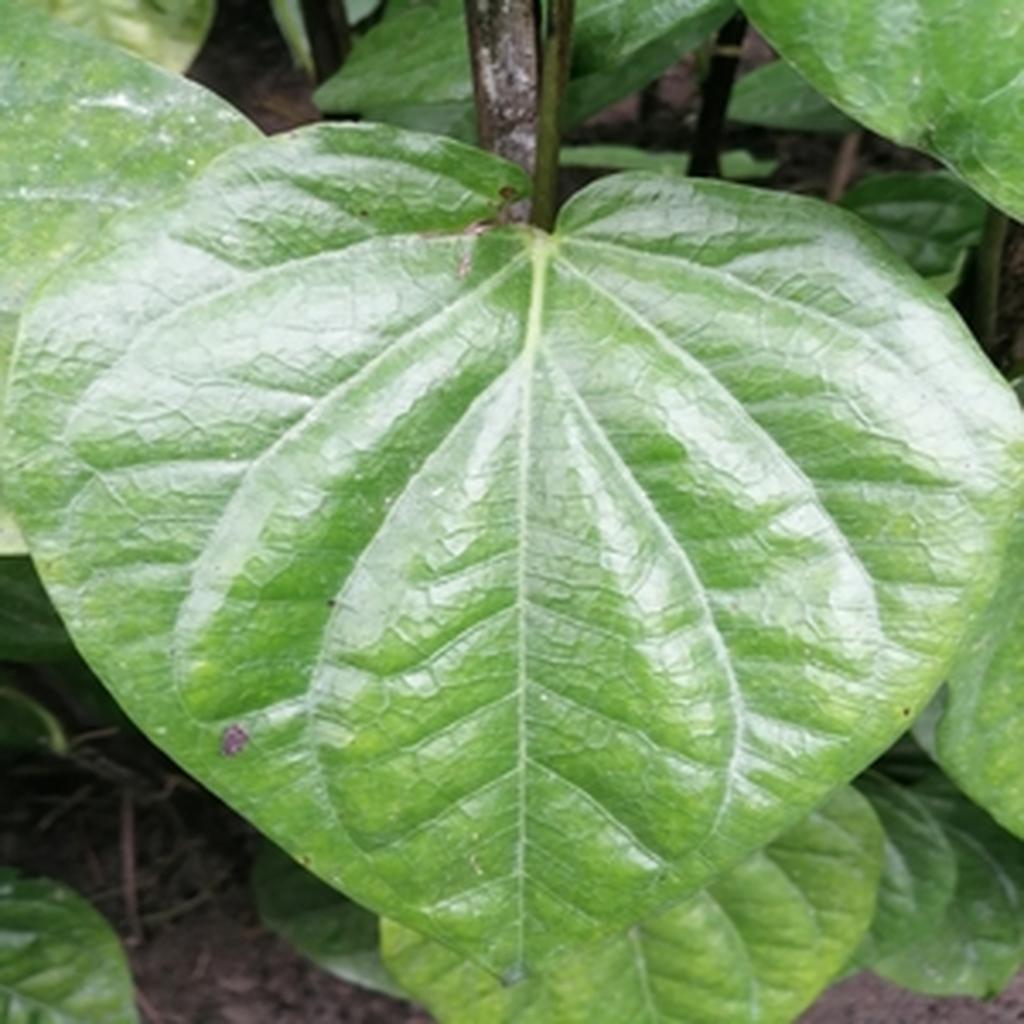
Label: Healthy_Leaf